History of aviation in New Zealand

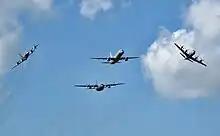
40 Squadron Boeing 757-200 and C-130H Hercules flanked by 5 Squadron P-3K Orions breaking formation during the Whenuapai air show in March 2009.

RNZAF units were deployed with the occupation force in Japan, to Cyprus and during the Malayan Emergency. Jet aircraft were acquired, firstly the de Havilland Vampire and then the English Electric Canberra. Maritime patrols were maintained with the Short Sunderland while transport squadrons were equipped with the C-47 Dakota and the Bristol Freighter. A major re-equipment programme in the 1960s saw the RNZAF acquire the A-4 Skyhawk, P-3B Orions, C-130 Hercules and UH-1 Iroquois. In the early 2000s, New Zealand ceased operating jet fighter aircraft when the Skyhawks were phased out and not replaced.